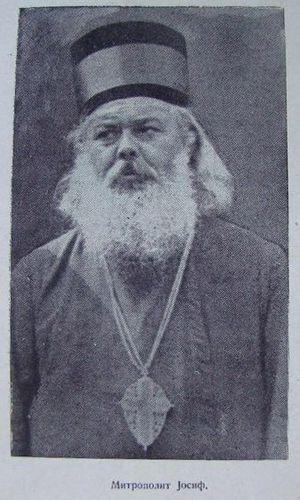
La métropole du Monténégro et du littoral est une juridiction de l'Église orthodoxe au Monténégro, affiliée au Patriarcat de Serbie. Son siège est situé au monastère de Cetinje et sa cathédrale à Podgorica, la capitale du Monténégro. En 2006, elle est administrée par le métropolite Amfilohije.